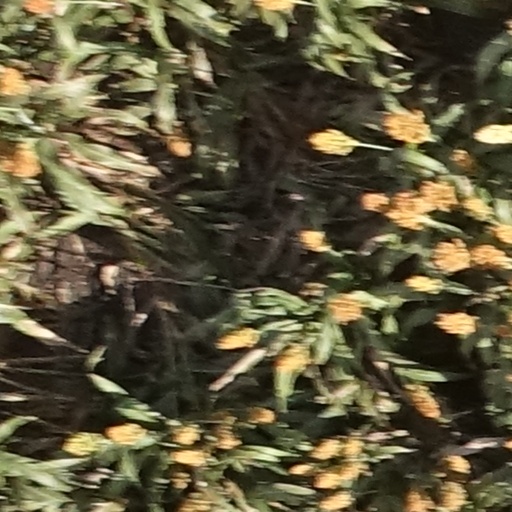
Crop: sorghum